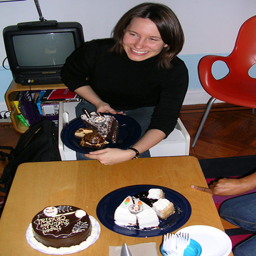
A woman sitting at a table holding a piece of cake on a plate.
Woman sitting near a table eating a cake.
Women holding a plate of birthday cake while sitting.
A lady is sitting at a table holding a plate of food.
A woman showing her plate full of dessert at a table where a couple of people are sitting.